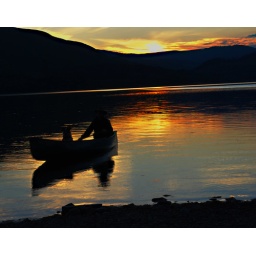
Man and dog in a boat in the Lake District